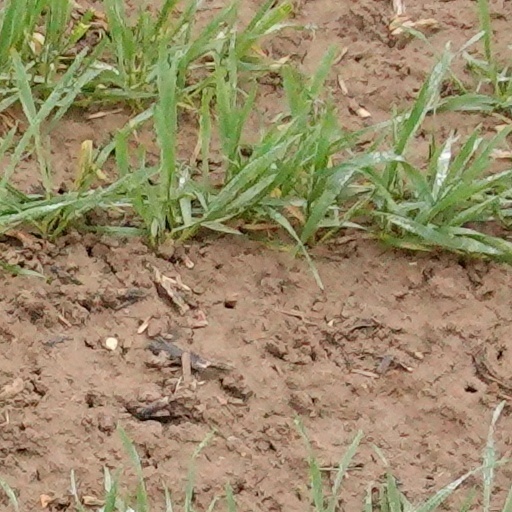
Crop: wheat